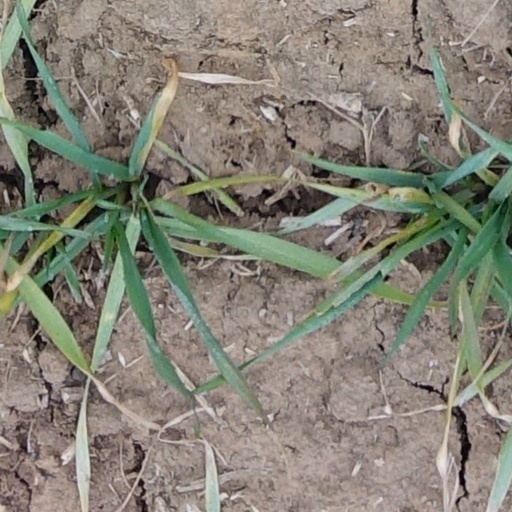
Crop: wheat